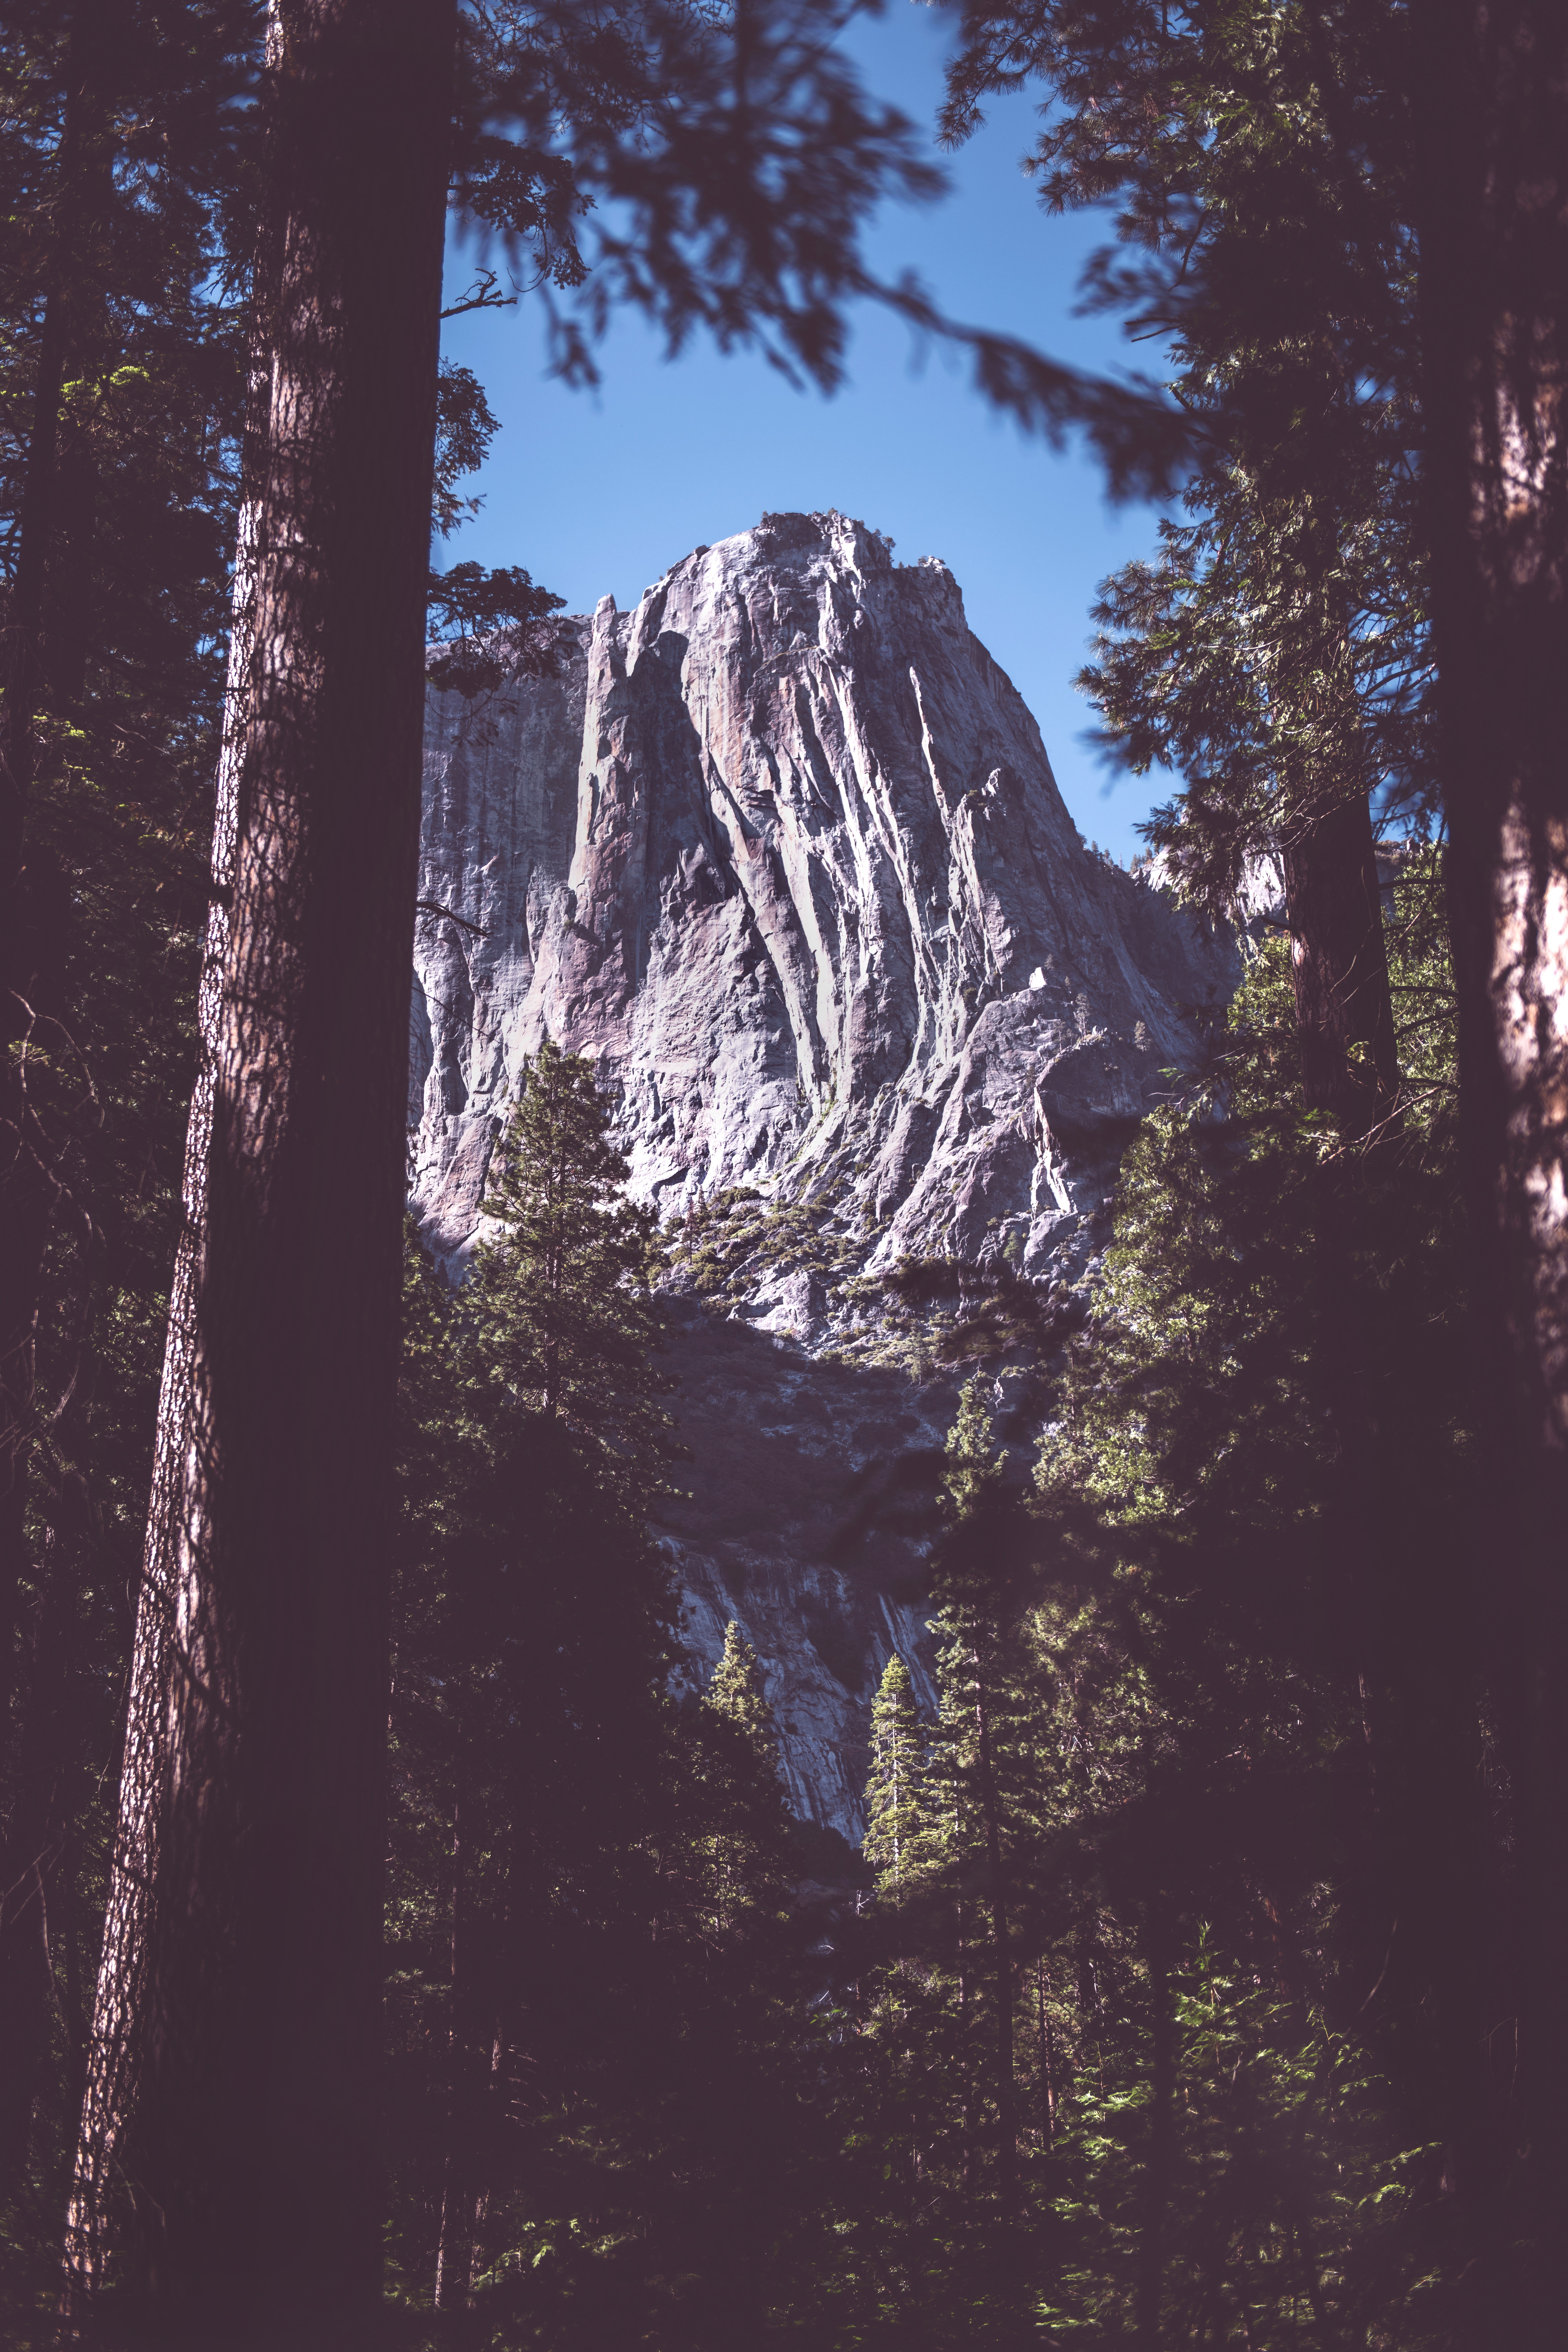
nature, tree, woody plant, sky, mountain, rock, winter, plant, branch, formation, geology, landscape, national park, forest, mount scenery, computer wallpaper